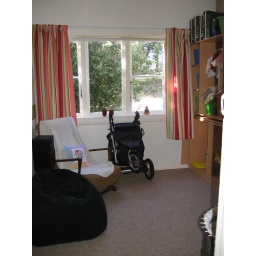
with curtains I made and baby blanket knitted by Doreen Riley over the chair